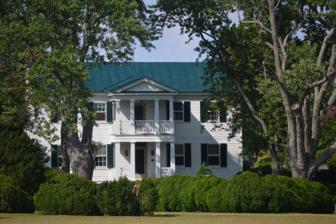
Building: Versailles (Burgess, Virginia)
Country: United States of America
Year built: 1857
Historic house in Virginia, United States United States historic place Versailles U.S. National Register of Historic Places Virginia Landmarks Register Roadside view of the house Show map of Virginia Show map of the United States Location U.S. Route 360 , 0.25 mi. W of jct. with VA 200, Burgess, Virginia Coordinates 37°53′14″N 76°21′8″W / 37.88722°N 76.35222°W / 37.88722; -76.35222 Area 3.2 acres (1.3 ha) Built 1853 ( 1853 ) -1857 Architectural style Greek Revival NRHP reference No. 97000204 VLR No. 066-0096 Significant dates Added to NRHP February 27, 1997 Designated VLR December 4, 1996 Versailles is a historic home located at Burgess , Northumberland County, Virginia .  It was built between 1853 and 1857, and is a 2 + 1 ⁄ 2 -story, five-bay, frame I-house dwelling with Greek Revival style design elements.  It measures approximately 46 feet by 30 feet, and is topped by a gable roof.  The front facade features a two-story pedimented entrance porch with a classical entablature and second floor balcony. It was listed on the National Register of Historic Places in 1997. References